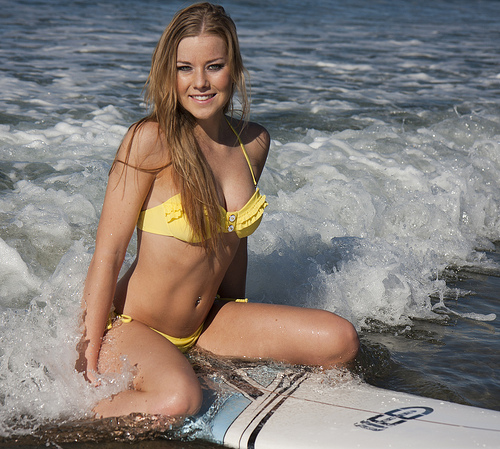
question: 人間は何人いますか
answer: 一人

question: 人間はどんな性別ですか
answer: 女性

question: ここはどこですか
answer: 波打ち際

question: 人間はどんな水着を着ていますか
answer: ビキニを着ている

question: 水着は何色ですか
answer: 黄色

question: 人間はどこにいますか
answer: サーフボードの上

question: サーフボードはいくつありますか
answer: 一つ

question: サーフボードはどこにありますか
answer: 水の上